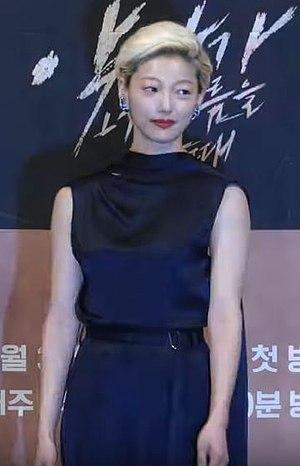
Lee El, de son vrai nom Kim Ji-hyun, est une actrice sud-coréenne, née le 26 août 1982 à Séoul. Elle est connue pour avoir interprété les rôles dans le film Inside Men et dans les séries télévisées It's Okay, That's Love, Goblin, Black et A Korean Odyssey. En 2018, elle joue son premier rôle principal dans What a Man Wants de Lee Byeong-heon.